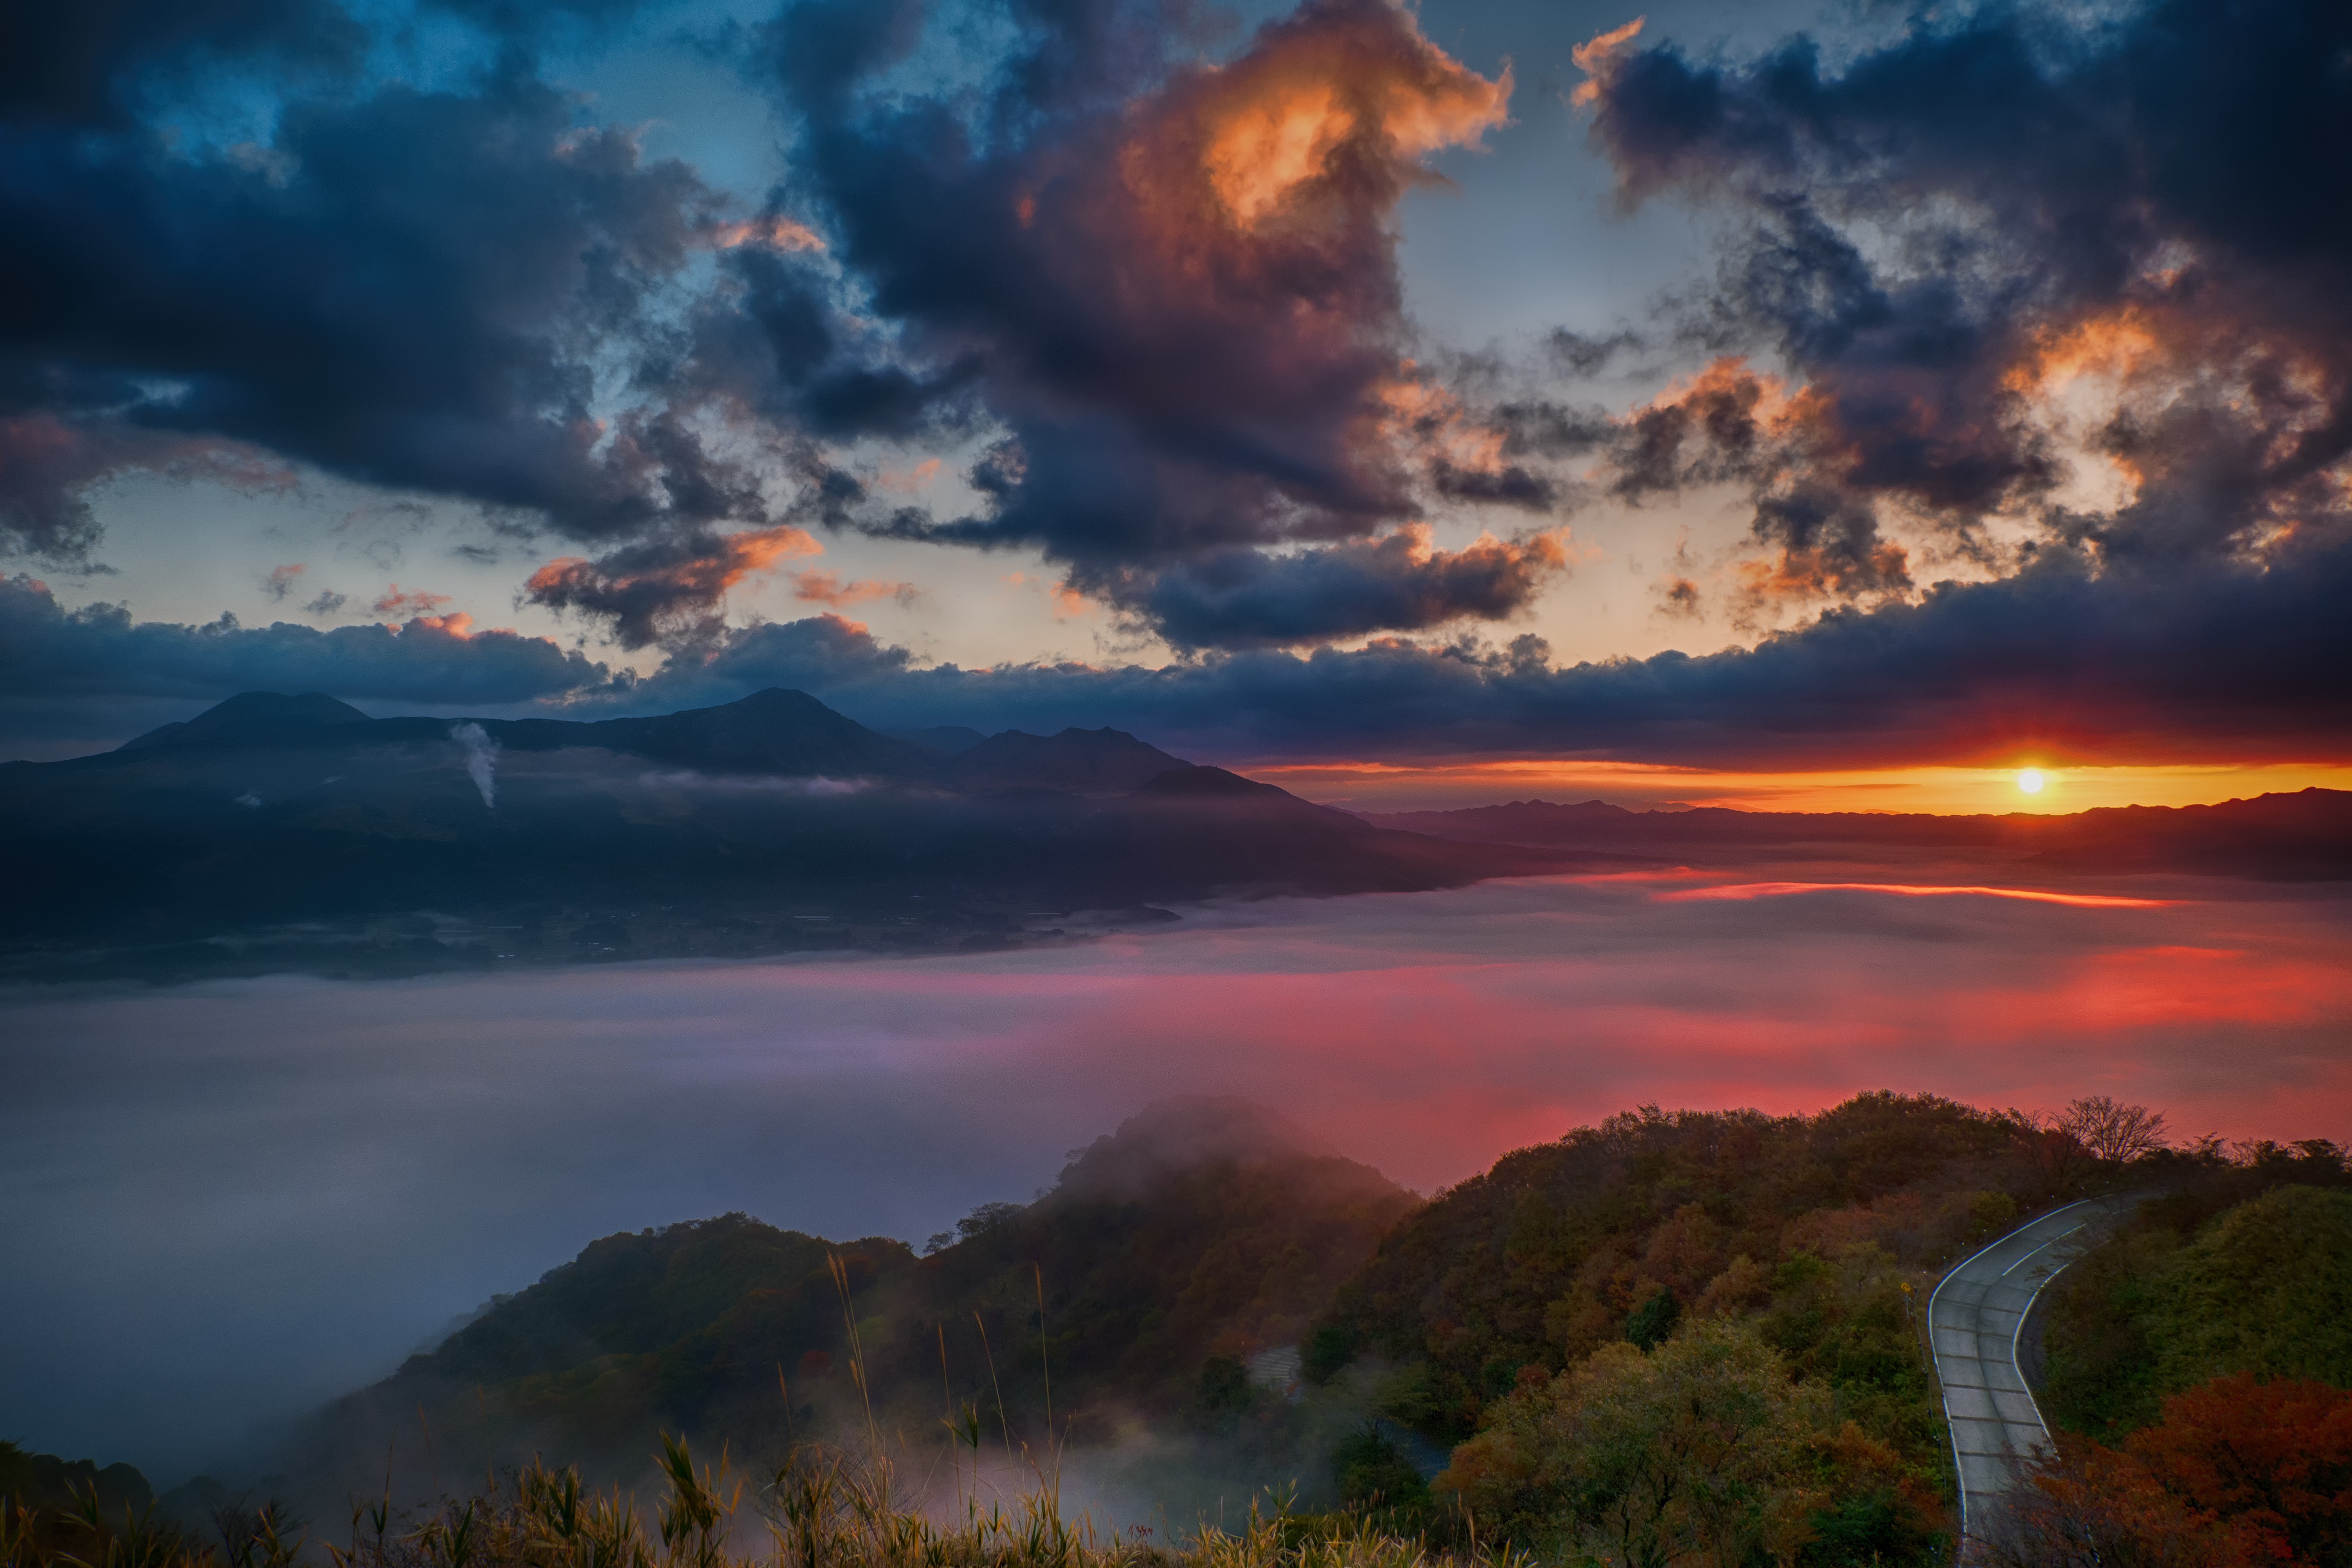
nature, horizon, mountain, cloud, sky, sunrise, sunset, morning, hill, dawn, atmosphere, dusk, evening, japan, kumamoto, aso, sea of clouds, asahi, afterglow, minami aso, tawarayama, meteorological phenomenon, atmospheric phenomenon, red sky at morning